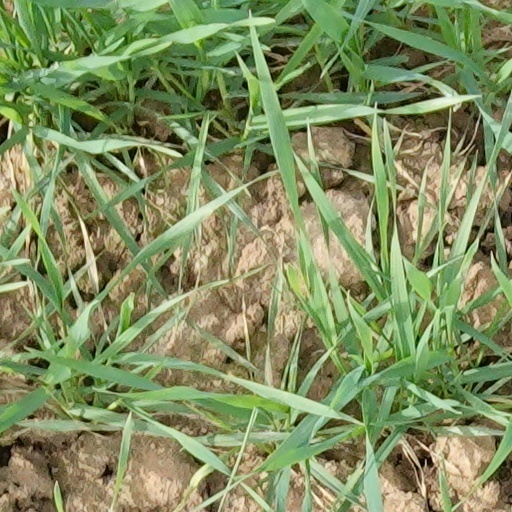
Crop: wheat